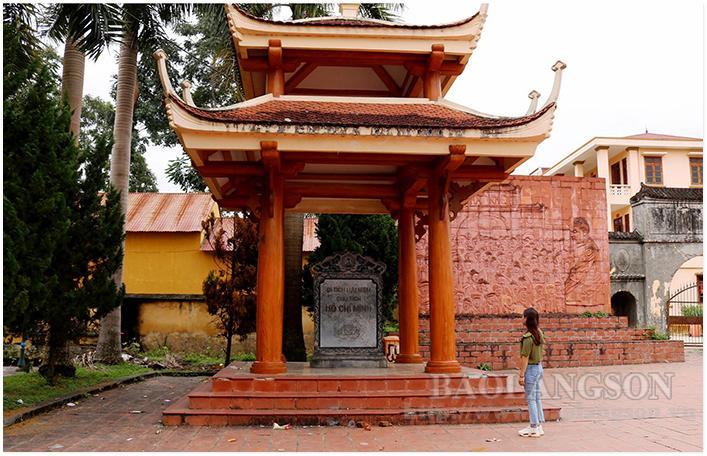
có một cô gái đang đứng ở bên khu miếu thờ